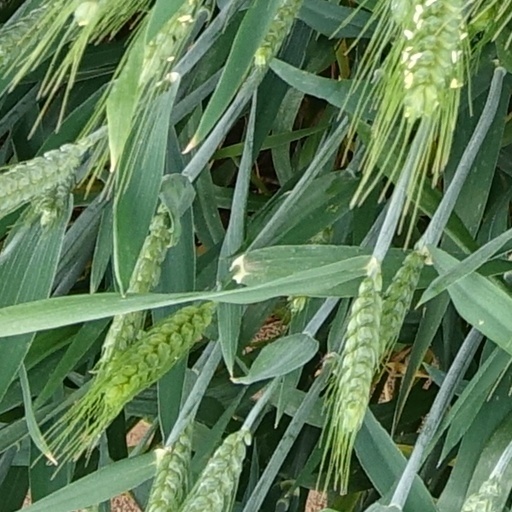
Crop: wheat